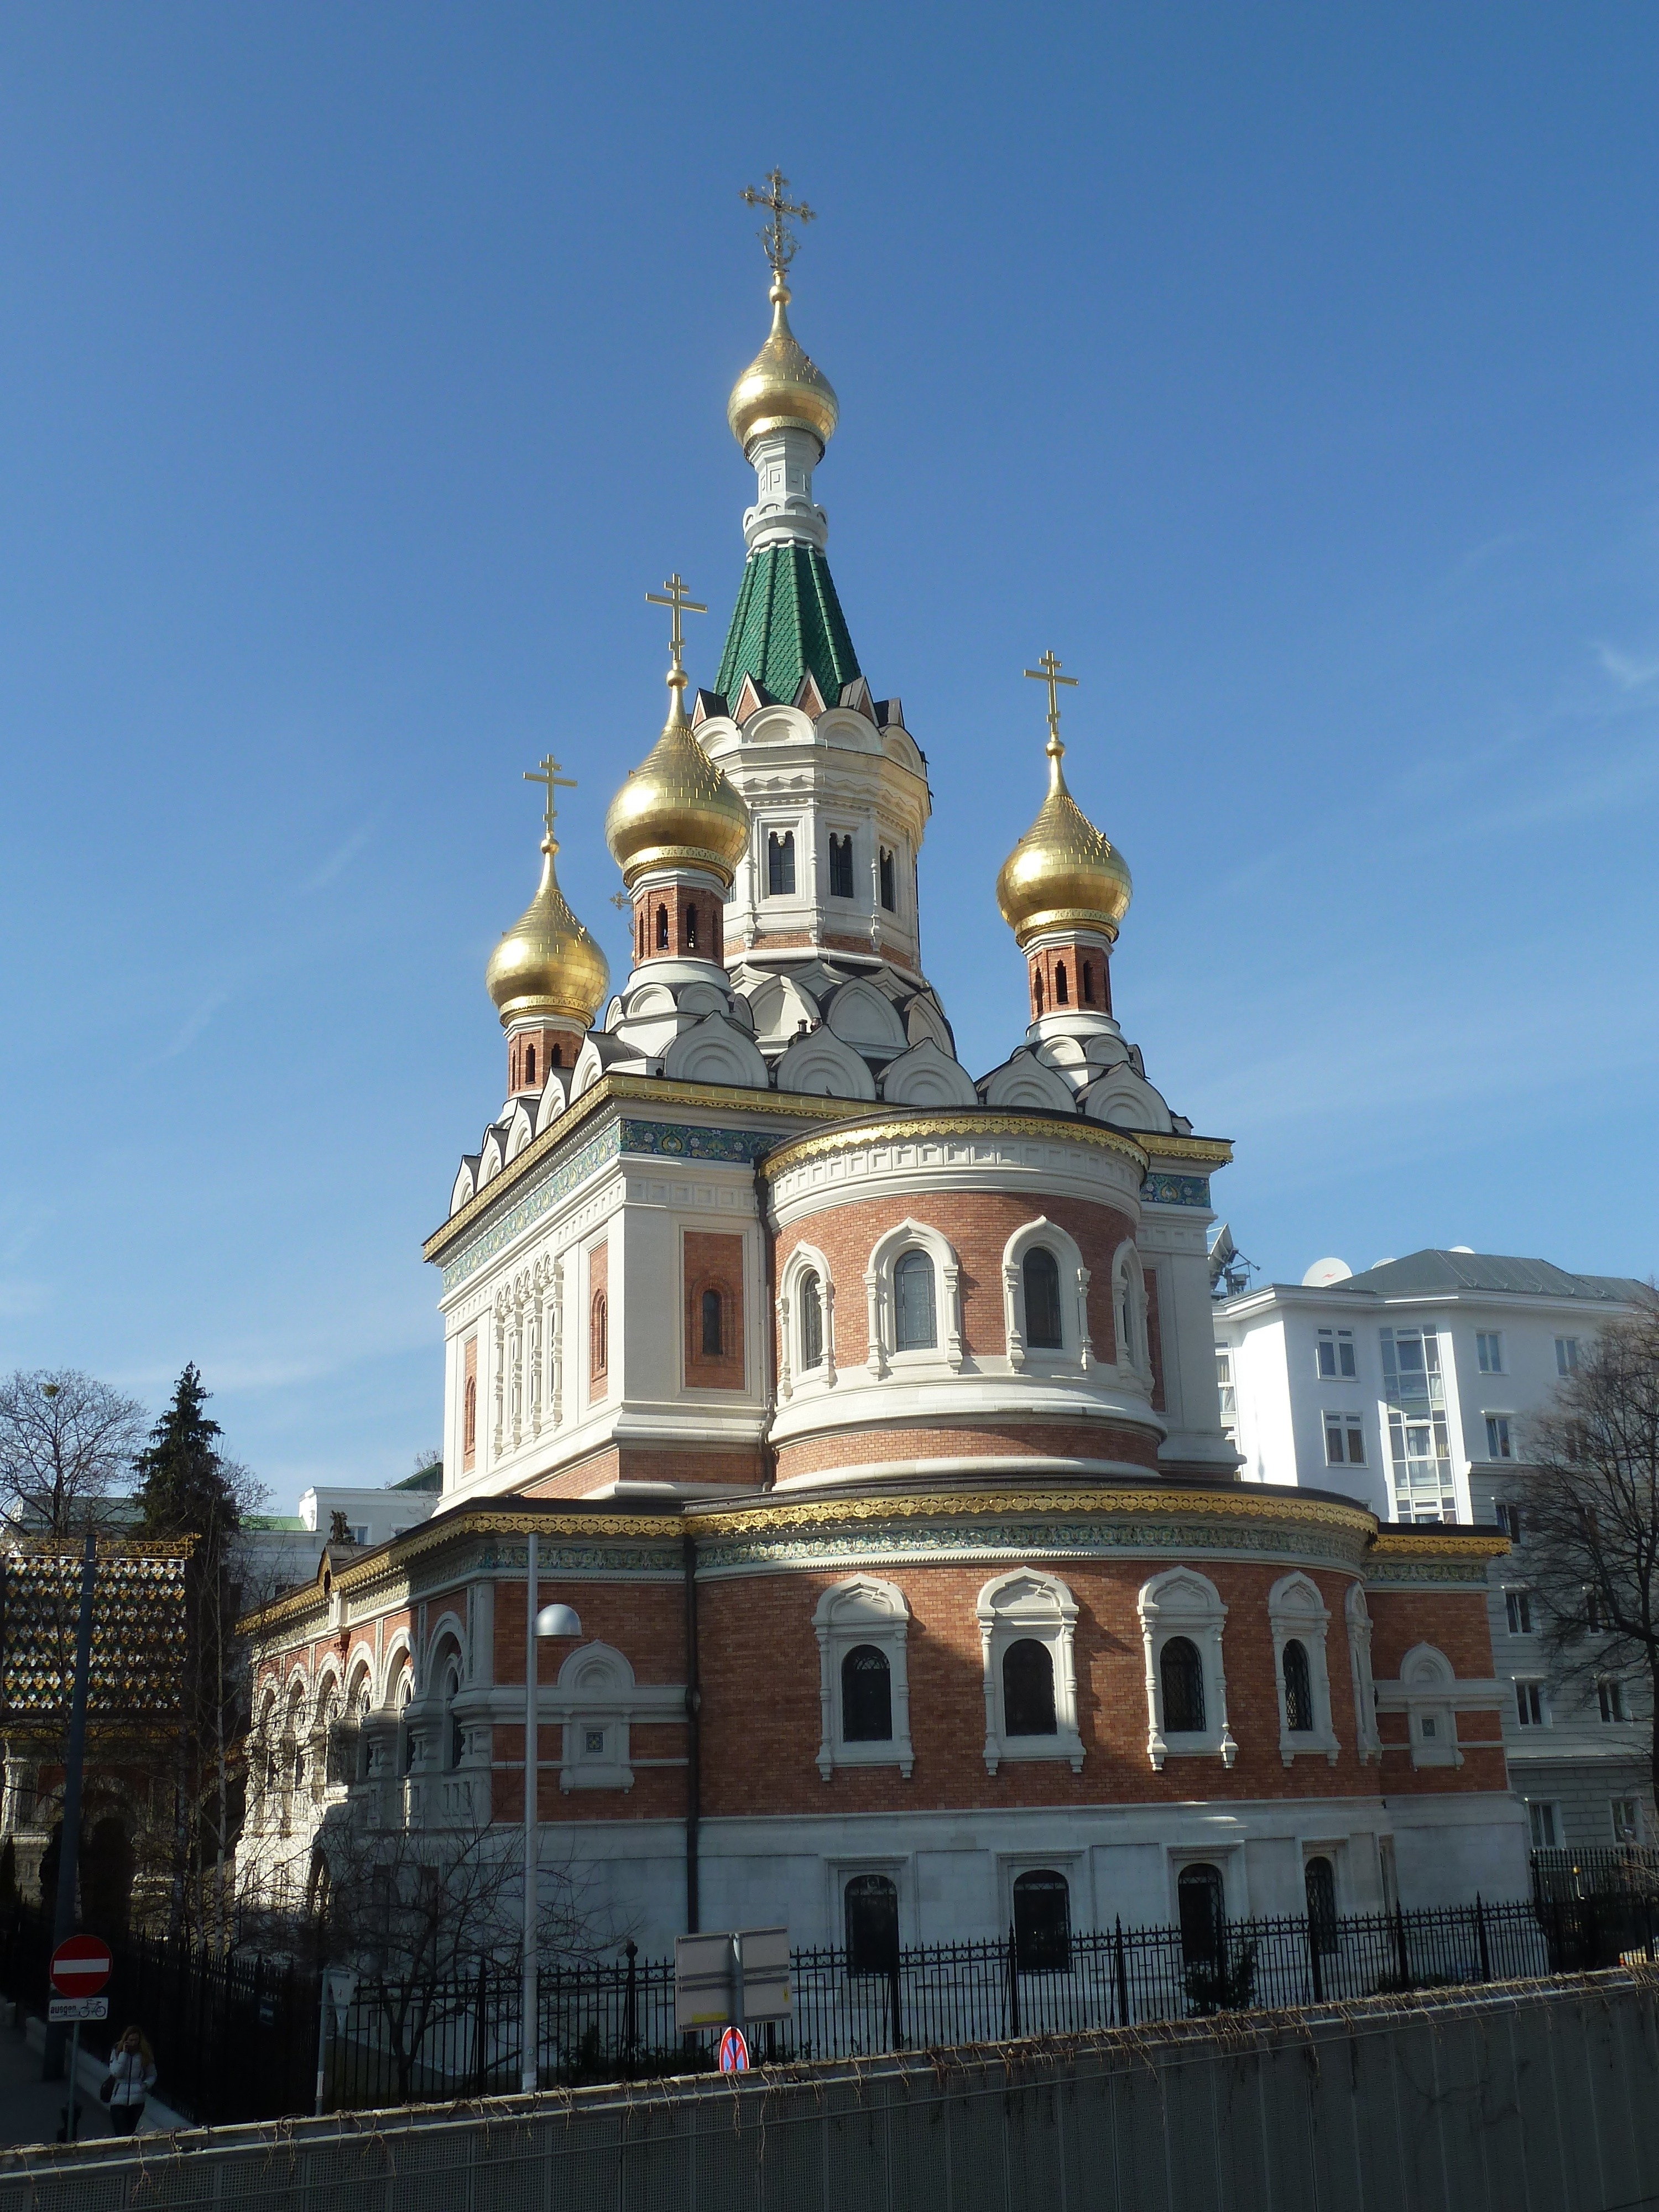
town, building, palace, tower, religion, landmark, facade, church, cathedral, place of worship, bell tower, vienna, basilica, dome, saint nicholas, historic site, russian orthodox